Bramshill House

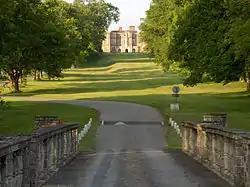
Main entrance

Bramshill Park was conceived as a "hunting box" for Henry Frederick and became a popular estate for hunting. On 24 July 1621, while hunting in the park, George Abbot, Archbishop of Canterbury, accidentally shot and killed one of the gamekeepers with his crossbow. An inquiry cleared him of murder. Another notable clergyman/hunter who frequented Bramshill was Charles Kingsley, rector of Eversley, who hunted fox and deer and collected butterflies there and frequently took his family and friends. Kingsley was reportedly especially enamoured of the fir trees, which he considered "a source of constant delight", fondly naming them "James the First's gnarled giants". In the 19th century, Sir John Cope, a friend of Kingsley's, was known as a supporter of the fox hunt and especially as a breeder of fox hounds. The opening of the season at Bramshill in the late 1840s was noted in the British hunting press.